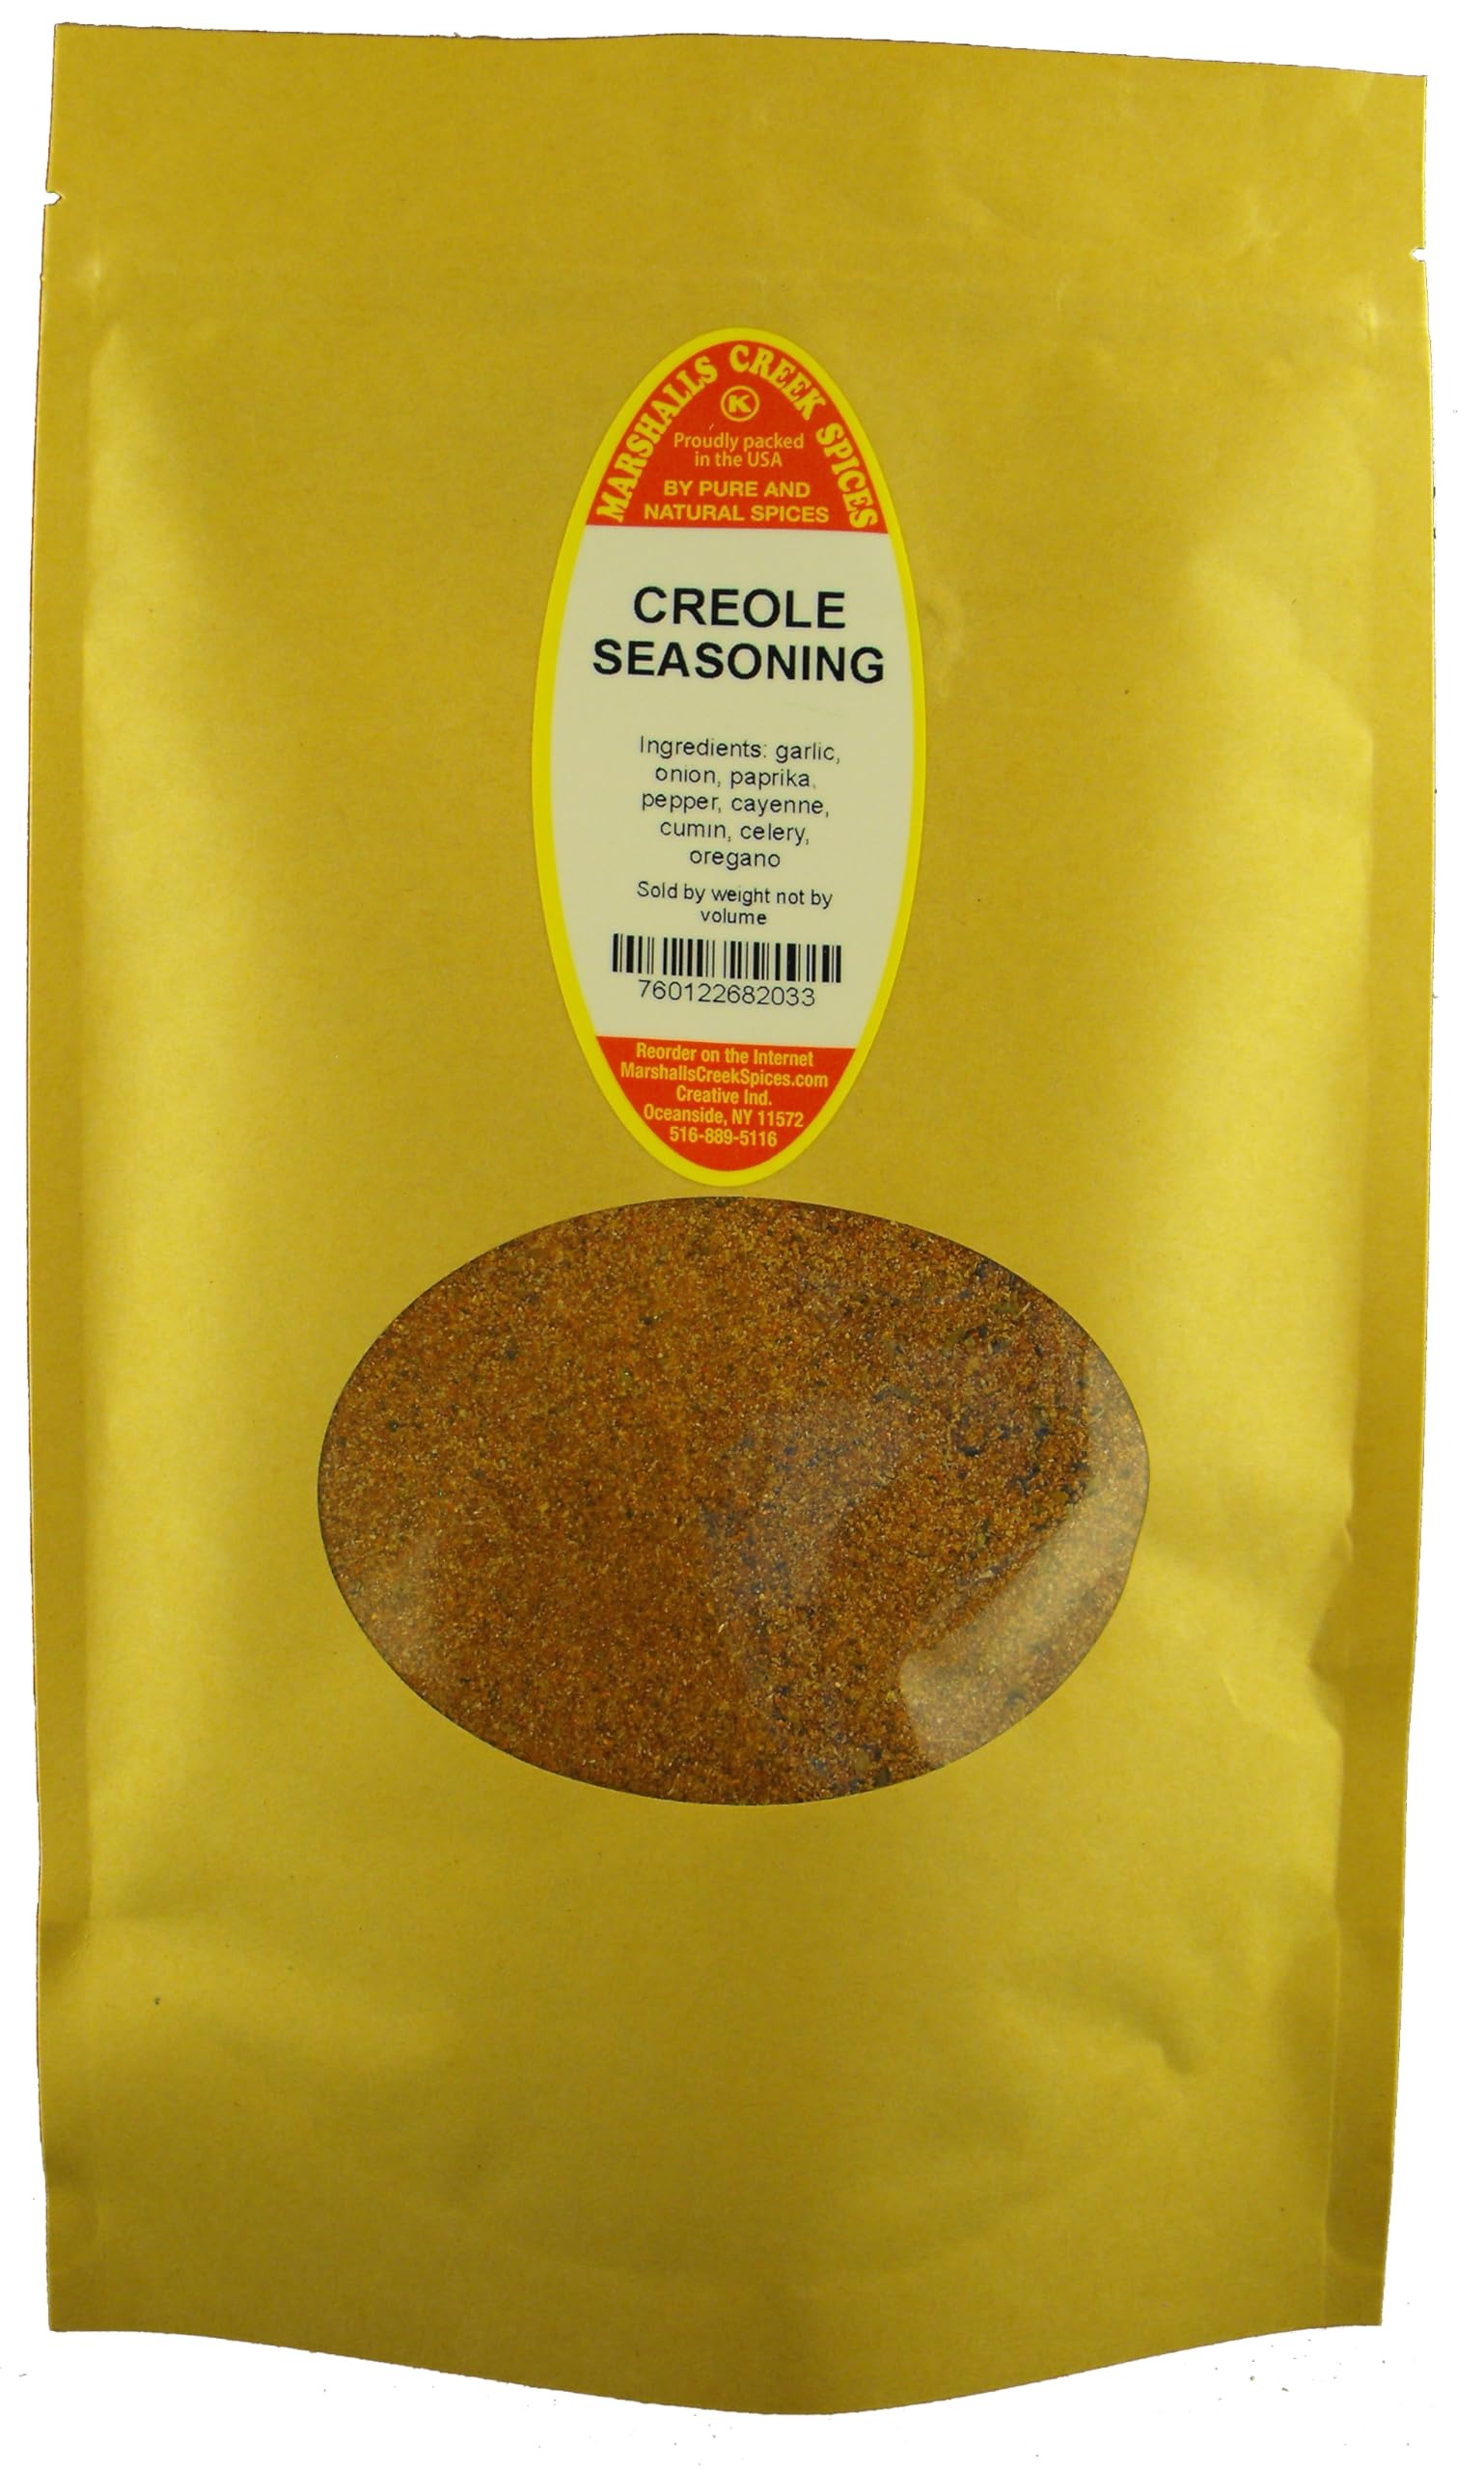
Item Name: Marshalls Creek Spices CREOLE SEASONING NO SALT 11 oz. Kraft Stand Up Pouch ECO Friendly Recyclable Mailer
Bullet Point 1: Marshalls Creek Spices buys in small quantities and packs weekly providing the freshest products possible. Fresher ingredients means more flavor and a longer shelf life.
Bullet Point 2: No Fillers -No Free Flowing Agents or Coloring Agents - No MSG
Bullet Point 3: All Natural & Kosher
Bullet Point 4: Our Spices Are All Hand Packed and 100% Manually Processed, Keeping Our Eco Footprint Smaller. Unlike Those Giants In The Industry
Bullet Point 5: 11 ounce resealable stand up pouch of Creole Seasoning. Ingredients: garlic, onion, paprika, pepper, cayenne, cumin, celery, oregano
Product Description: 11 ounce resealable stand up pouch of Creole Seasoning. Ingredients: garlic, onion, paprika, pepper, cayenne, cumin, celery, oregano
Value: 11.0
Unit: Ounce

Price: 12.78